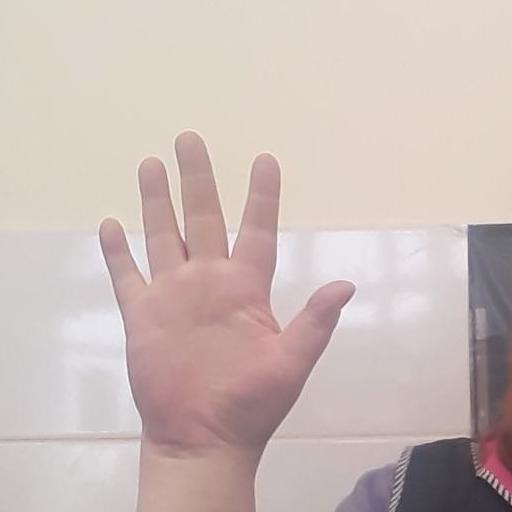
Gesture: palm